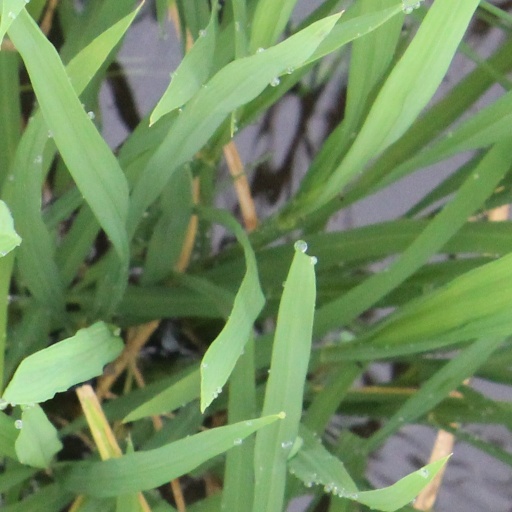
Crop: rice